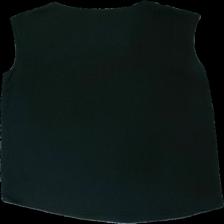
View: back
Type: Tank top
Category: Ladies
Brand: Kappahl
Colors: Black
Material: 100% polyester
Pattern: Glitter
Cut: Regular
Size: 36
Season: All
Damage location: top center
Price range: <50
Recommended usage: Reuse
Description: svart linne med glitter stenar på